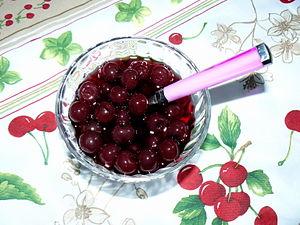
Griottines de Fougerolles (cerises macérées dans de l'eau-de-vie)
Le tourisme dans la Haute-Saône est principalement axé sur une activité verte et nature en campagne. La Haute-Saône est un des derniers départements quant à la fréquentation, classée 91ᵉ sur 95. Ce chiffre s'explique par l'absence de tourisme de masse. Le cyclotourisme, la randonnée pédestre et le tourisme fluvial sont les principales activités touristiques. Ces activités d'itinérance permettent de découvrir un paysage rurale parsemé de monument divers : châteaux, édifices religieux, lavoirs, fermes avec charri et chalot ; les croix et calvaires ou encore vestiges du passé minier et industriel du département. Par ailleurs, seize bourgs et villages font partie du réseau des « Cités de Caractère de Bourgogne-Franche-Comté ».
Les Griottines sont de petites cerises aigres, appelées griottes, macérées dans une liqueur kirschée à 15% vol, produites à Fougerolles par les Grandes distilleries Peureux.